Mentawai people

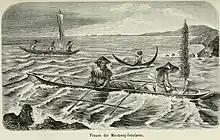
Prahus of Mentawai islander.

Due to modernization, the Mentawai people have experienced some significant change in their day-to-day lives and culture. With the introduction of Pancasila and transmigration, the majority of the Mentawai increasingly lost connection with their ancestral ways. Traditionally, the Mentawai live in family units centered upon a longhouse or uma, which are dispersed throughout the jungle. Government settlements now concentrate multiple families within a single area. Livestock, including pigs, which are the lifeblood and economy of Mentawai society, are banished from these same reserves due to introduced social policy. Moreover, the number of Mentawai people still actively practicing cultural customs has been reduced to only 1 percent of the population, isolated to the south of Siberut. Under Pancasila, the five principles for Indonesian state philosophy formulated by the Indonesian nationalist leader Sukarno, the Indonesian Government also began to enforce their new nationwide religious policies issuing a decree declaring that all Indonesian people must belong to one of the five recognized religions (Islam, Protestantism, Catholicism, Hinduism, and Buddhism). For the Mentawai Islands, this resulted in an immediate influx of missionaries and an increase in violence and pressure on the people to adopt change. Mentawai people are also facing a challenge in their day-to-day learning. In the government-sponsored schools, Mentawai children are encouraged to speak Indonesian.